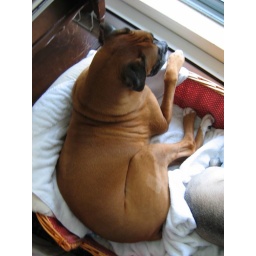
Sassy in the window bed watching for cats